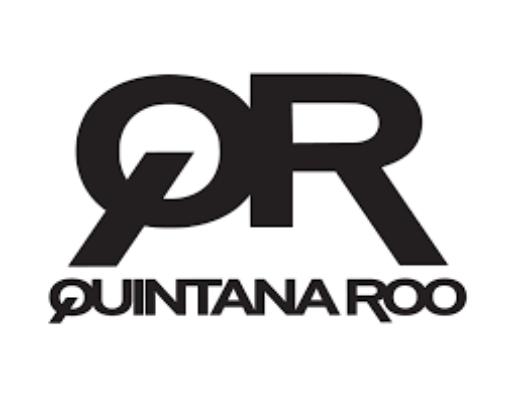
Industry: Transportation